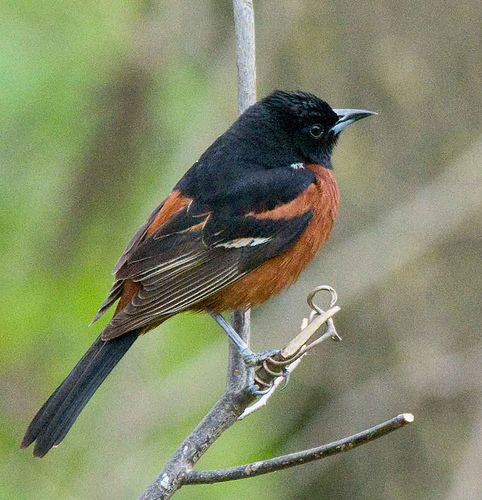
this small bird has a sharp curved bill, a light brown belly and black rectricies.
this bird has a curved black bill, a black throat, and a medium brown breast and belly.
a small black and reddish brown bird with brown primaries and black and white wingbars.
this bird has a brown orange breast complimented by a black head and back.
the bird has a black crown and a small black bill.
small black bird with a reddish brown underbelly and back, thin beak that slightly curves downward.
this particular bird has a belly that is orange and yellow with black sides
this bird is red with black and has a very short beak.
black head and eyes, long narrow greyish pointed bill, an orange belly and rump, long tail feathers and greyish feet.
this bird has a pointed black bill, with a dark orange breast.
Species: Orchard Oriole